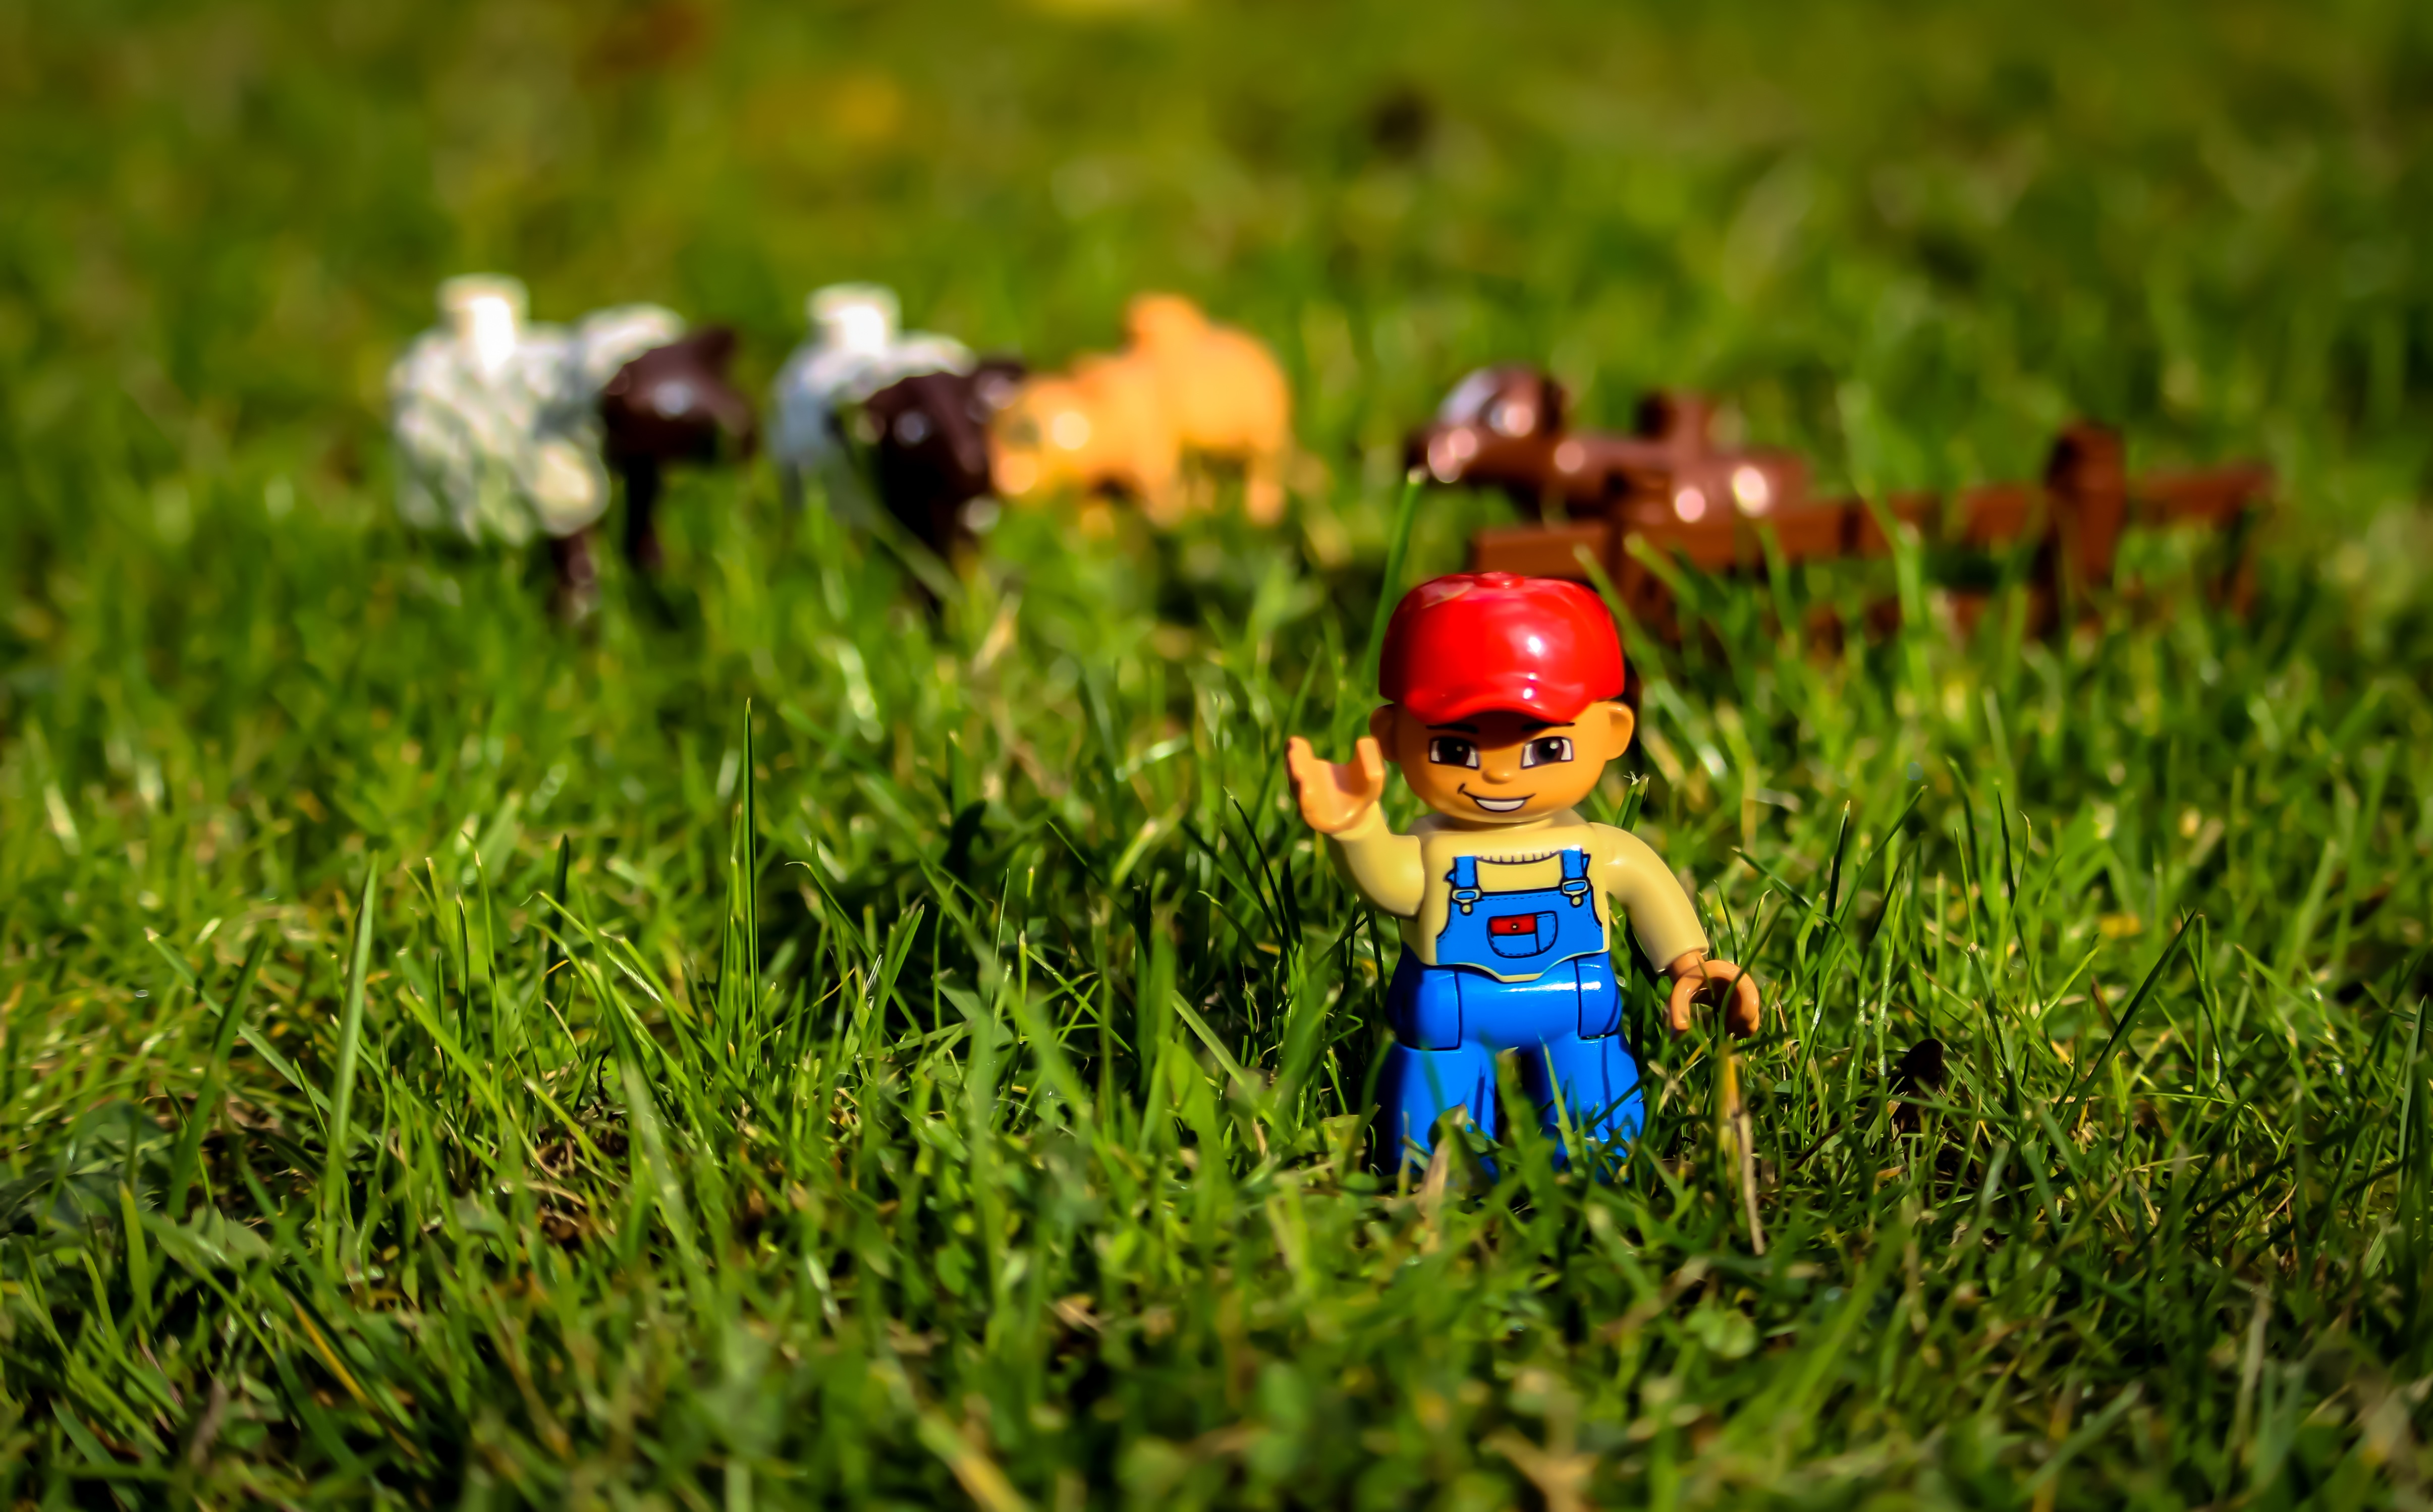
grass, plant, field, lawn, meadow, flower, green, autumn, child, agriculture, toddler, habitat, natural environment